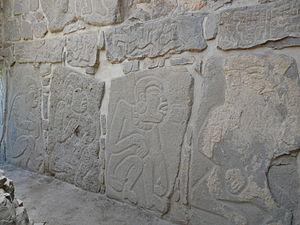
Les Danzantes sont des sculptures qui ont été retrouvées sur le site archéologique mésoaméricain de Monte Albán, au Mexique.